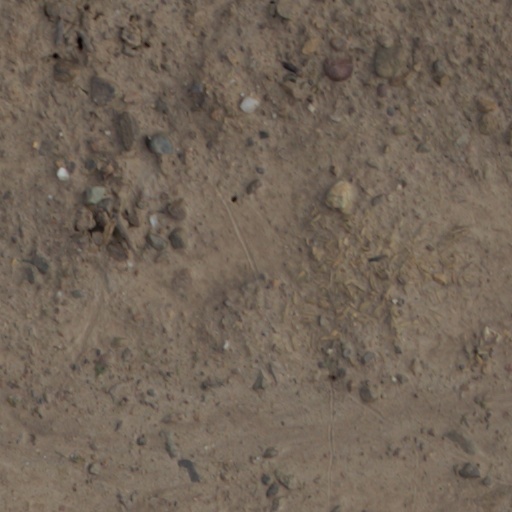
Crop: wheat